Tomochichi Federal Building and United States Court House

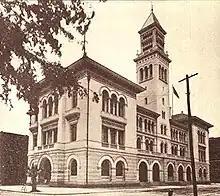
The court house in 1899, prior to renovations which more than doubled its size.

Designed in the Second Renaissance Revival style, the original portion of the building is constructed entirely of white Georgia marble and features the typical Italianate tripartite facade divisions characteristic of the style. The richly varied fenestration is one of the most prominent characteristics of the building. Various forms are skillfully used, resulting in distinct yet unified facade treatments.